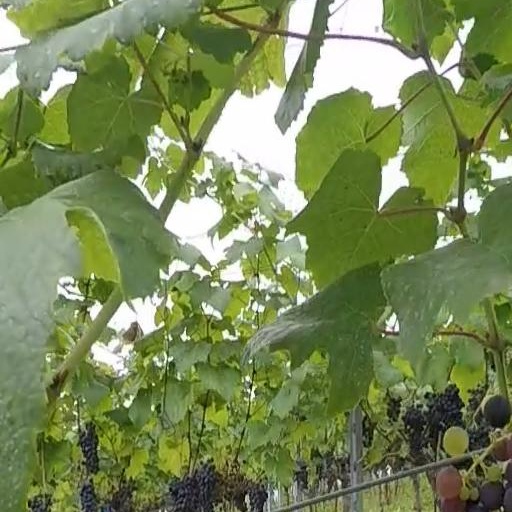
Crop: grape